John Reaves House

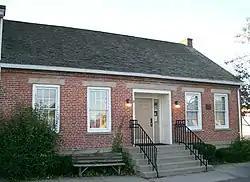
Front of the house

The John Reaves House is a historic residence and government building in the village of Freeport, Ohio, United States. Constructed by one of the area's earliest settlers, it was later home to one of Freeport's most significant citizens. After years of use as a house, it was converted into non-residential purposes, and it has been named a historic site.